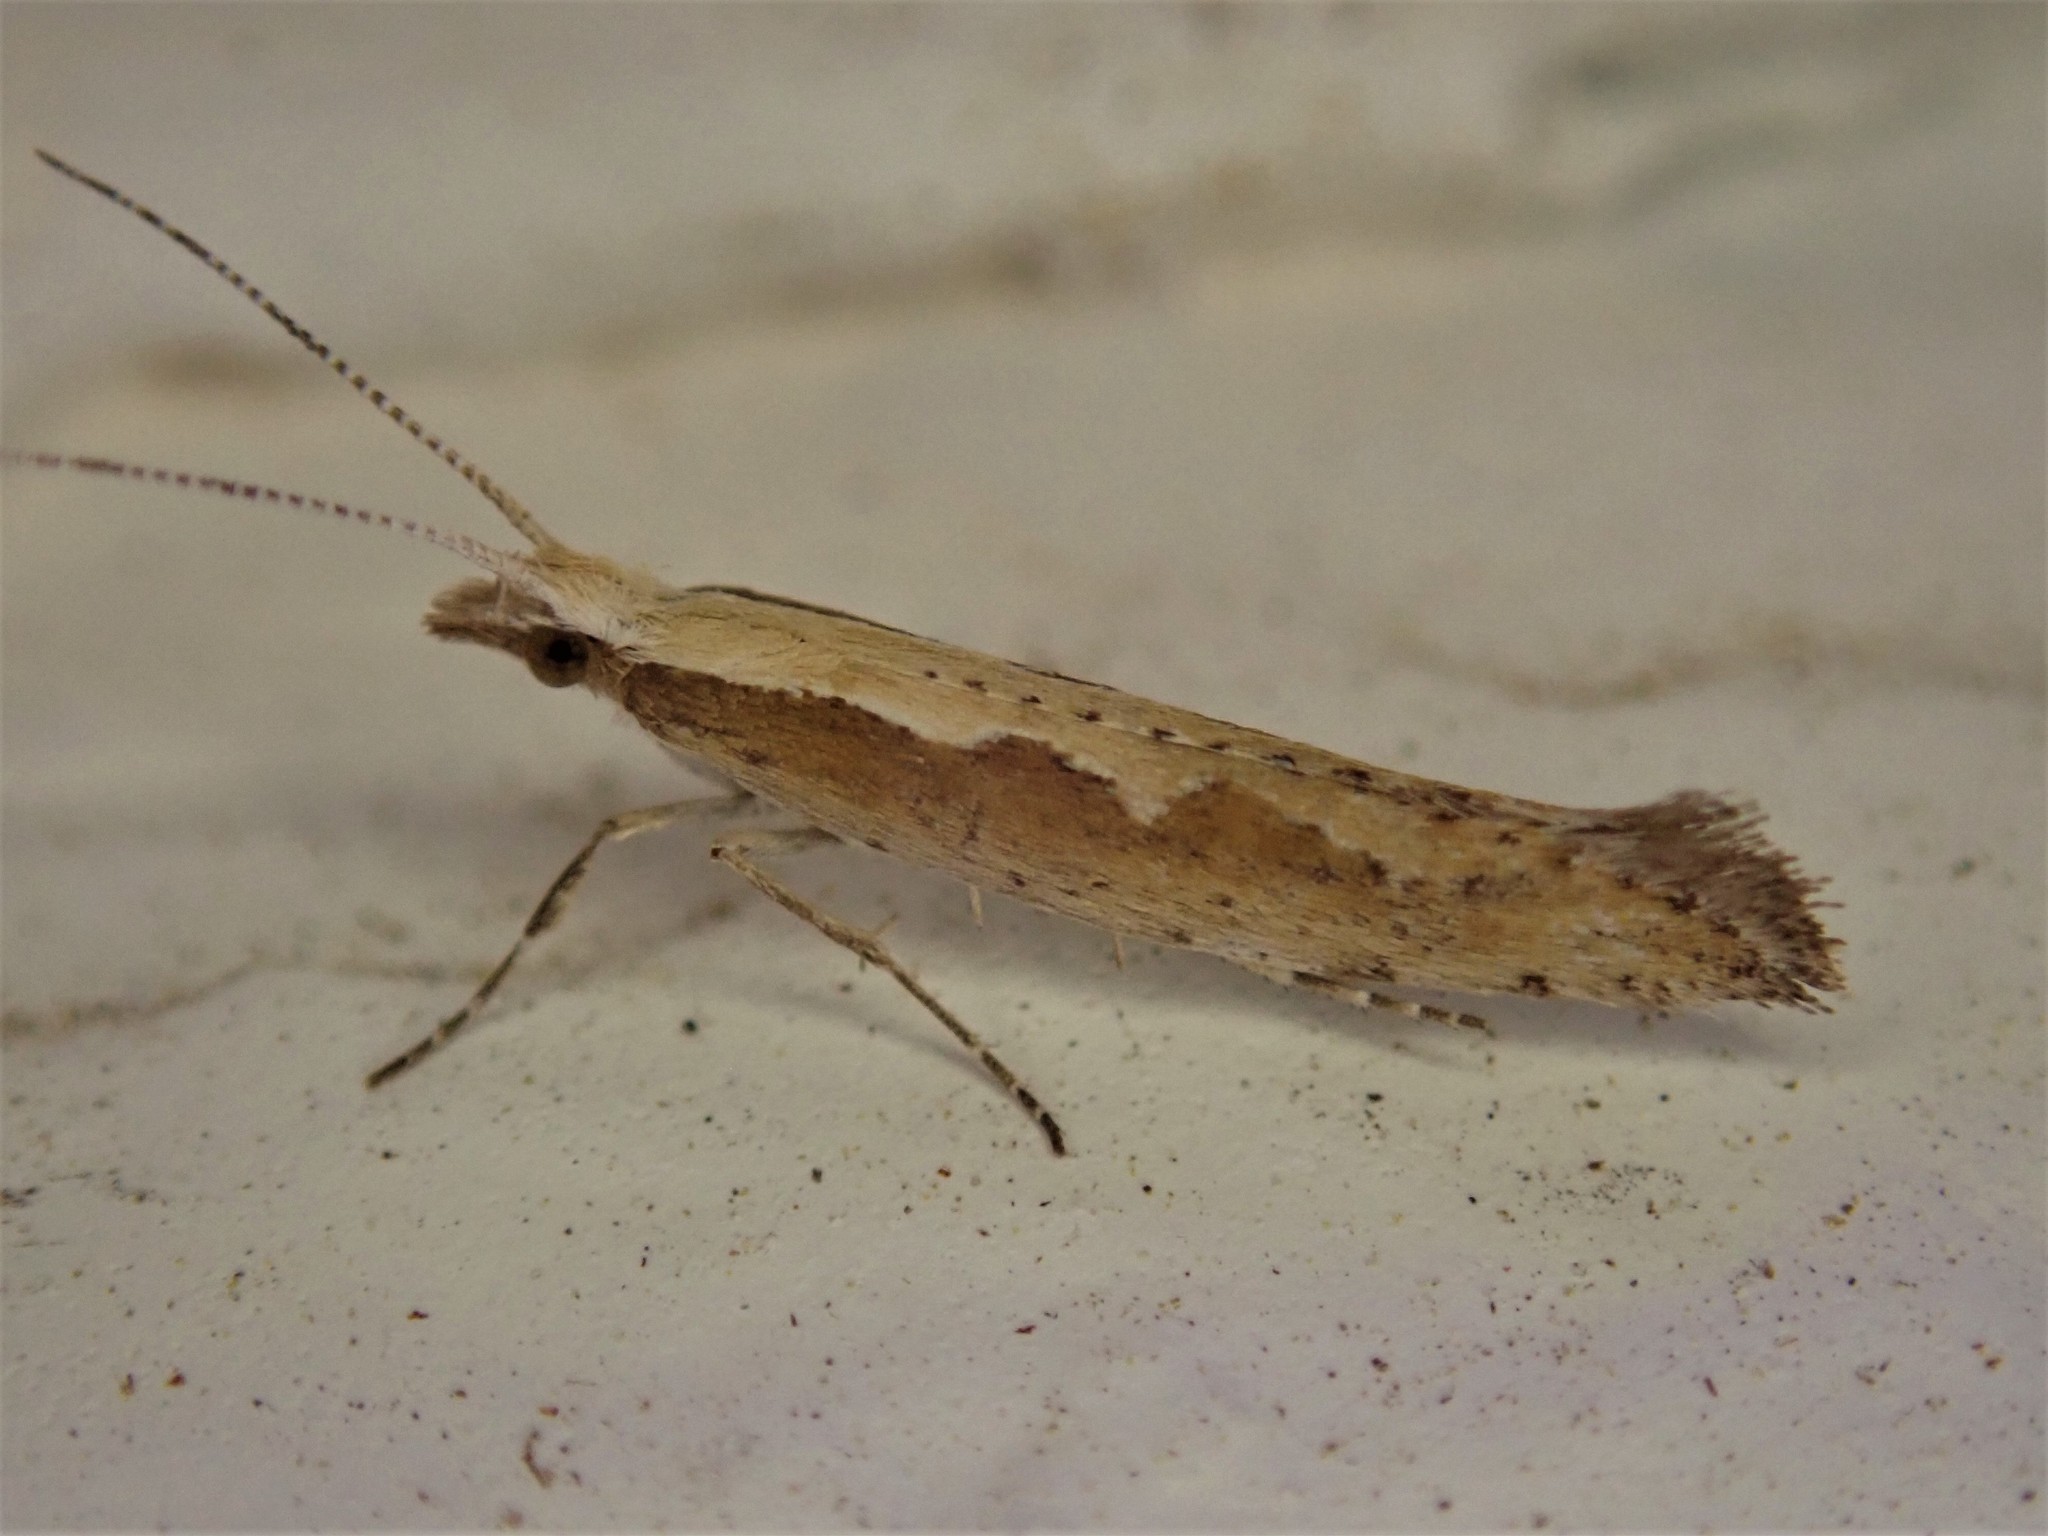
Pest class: diamondback_moth